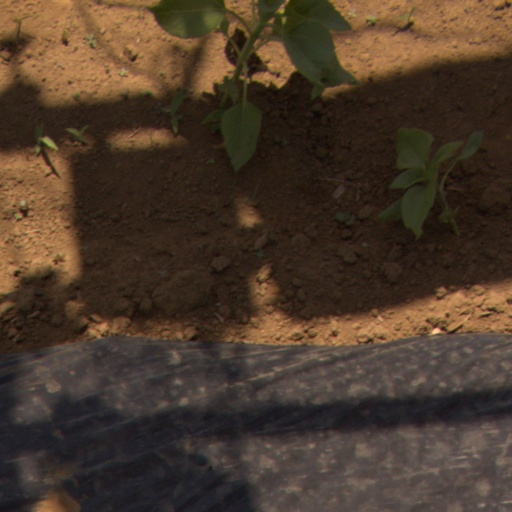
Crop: Jerusalem artichoke